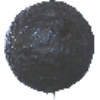
Label: avocado